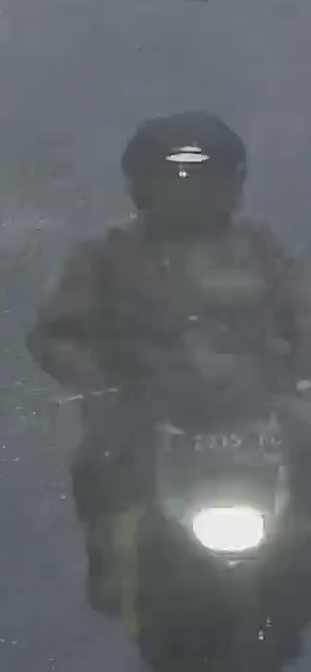
person-with-helmet: 1
person-without-helmet: 0